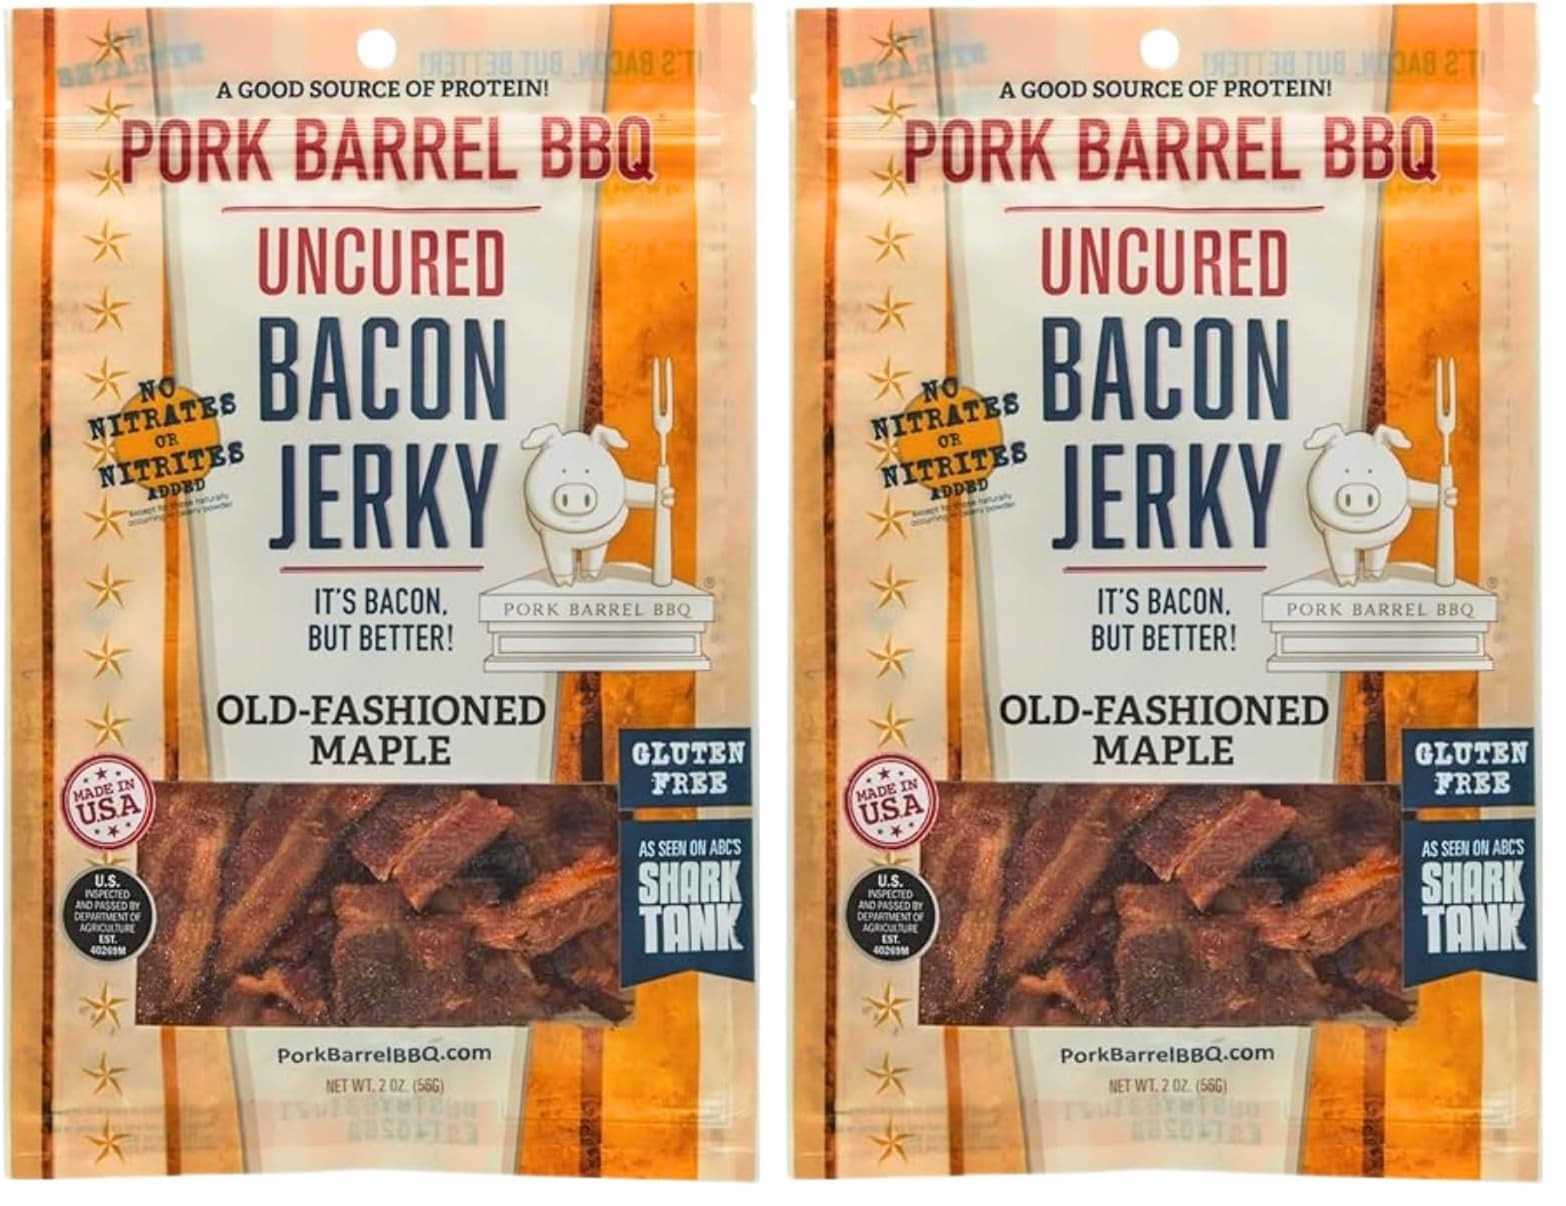
Item Name: Pork Barrel BBQ Uncured Bacon Jerky, Old-Fashioned Maple, Sweet Maple and Brown Sugar with Smoky, Slow Cooked Bacon 2 OZ Snack Pack | As Seen on Shark Tank | Nitrate and Nitrite Free, (Pack of 2)
Bullet Point 1: The below information is per pack only
Bullet Point 2: 2 OZ Bag of Pork Barrel Old-Fashioned Maple Uncured Bacon Jerky
Bullet Point 3: Pork Barrel BBQ Old Fashioned Maple Bacon Jerky is the perfect marriage of smoke and sweetness.
Bullet Point 4: This jerky incorporates the sweet taste of maple and brown sugar with the smoky perfection of thick-cut, slow-cooked strips of bacon.
Bullet Point 5: A Good Source of Protein, No Nitrites or Nitrates except those naturally occuring in celery powder
Bullet Point 6: As seen on Shark Tank. It's bacon, but better.
Value: 4.0
Unit: Ounce

Price: 11.99